Moravian Duets

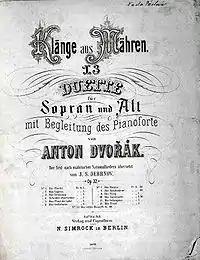
The title page of "Moravian Duets" by Antonín Dvořák, published in 1878 by Fritz Simrock.

Moravian Duets (in ) by Antonín Dvořák is a cycle of 23 Moravian folk poetry settings for two voices with piano accompaniment, composed between 1875 and 1881. The Duets, published in three volumes, Op. 20 (B. 50), Op. 32 (B. 60 and B. 62), and Op. 38 (B. 69), occupy an important position among Dvořák's other works. The fifteen duets of Op. 32 are the most famous part of the cycle. Popular interest in the "Moravian Duets" was the starting point for subsequent works which propelled Dvořák to international fame.